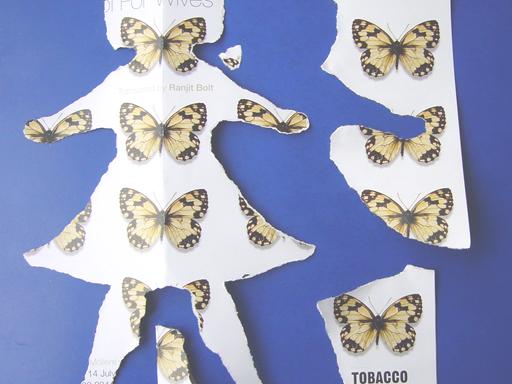
Material: paper